Namboothiri (artist)

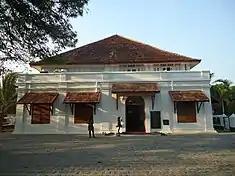
Kerala Lalithakala Akademi Durbar Hall Ground Art Gallery

One of Namboothiri's first professional assignments was during his Chennai days, when he assisted K. C. S. Paniker to complete an oversize painting for the Indian Railways. One of the most prolific literary illustrators of India, he turned to copper relief work after resigning from Mathrubhumi and soon organized an exhibition consisting of 12 relief works. Later, he made some of his most notable drawings at Kalakaumudi when he illustrated Randamoozham of M. T. Vasudevan Nair; he stated later that these illustrations provided him with satisfaction. Namboothiri's illustrations of his characters prompted V.K.N. to call the artist as the "Paramashivan of line sketches" (The Lord Shiva of line drawings). He was also a proponent of "finger painting". Among his copper relief works, he has created a series based on various events from Mahabharata, entitled "Lohabharata", and another based on Parayi Petta Panthirukulam. He had created a few large sculptures for Cholamandal which include "Modern Family on a Scooter" and "Maithuna" as well as a long outdoor drawing featuring incidents from the Indian freedom movement.